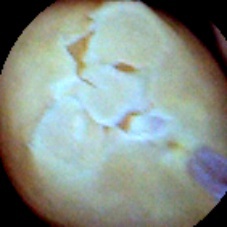
Label: Skin-damaged